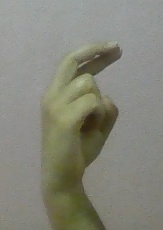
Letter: zay